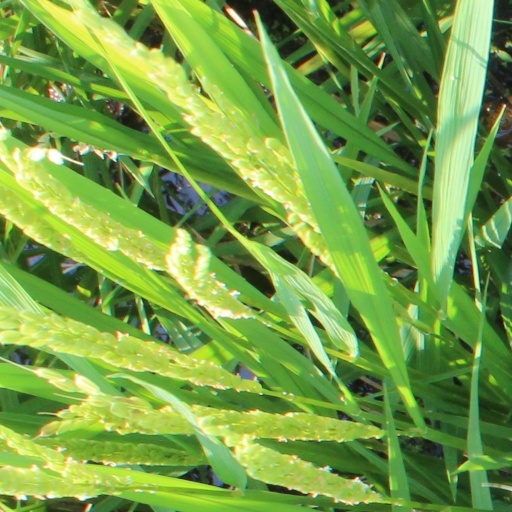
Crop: rice